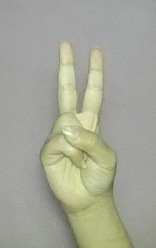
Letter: taa